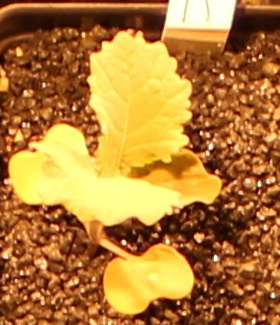
Label: Canola